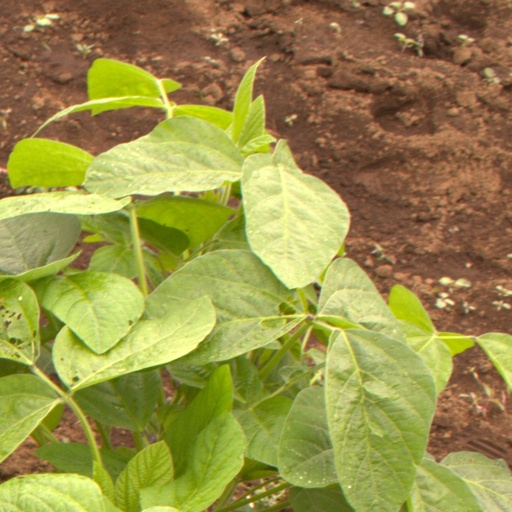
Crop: soybean